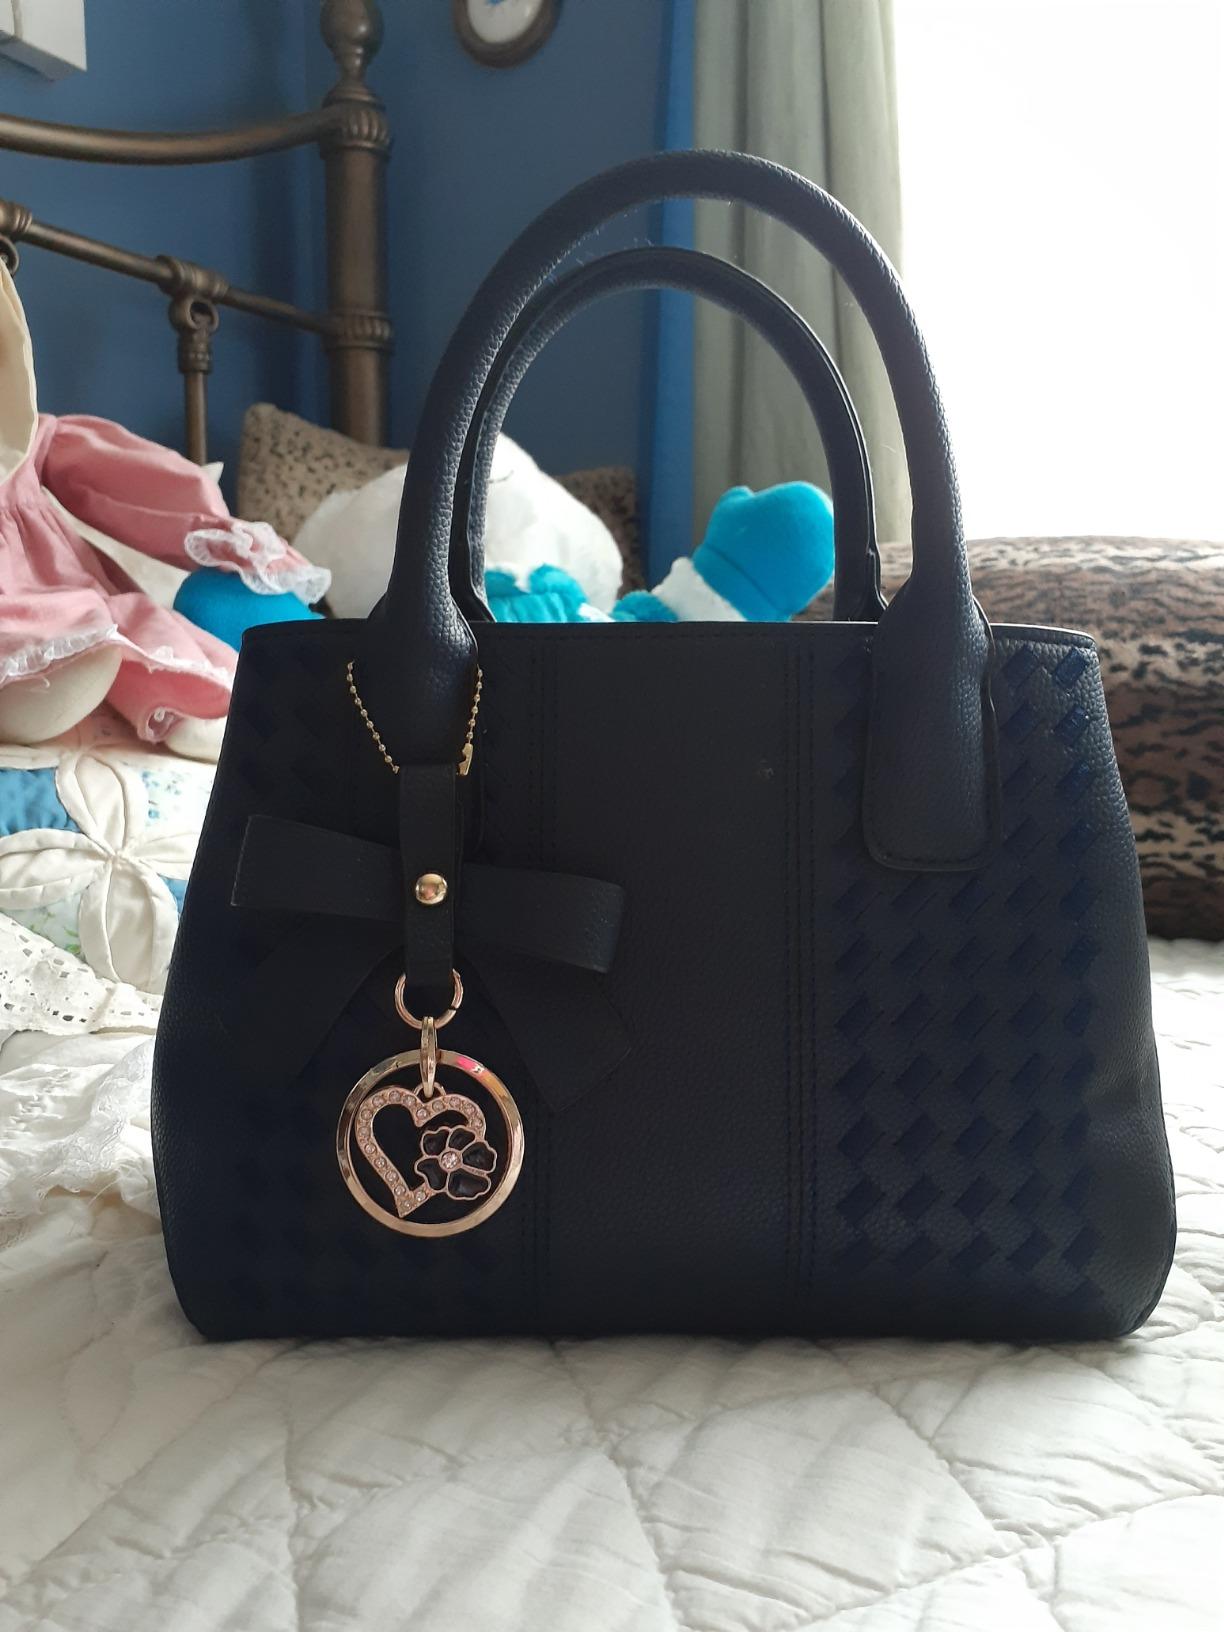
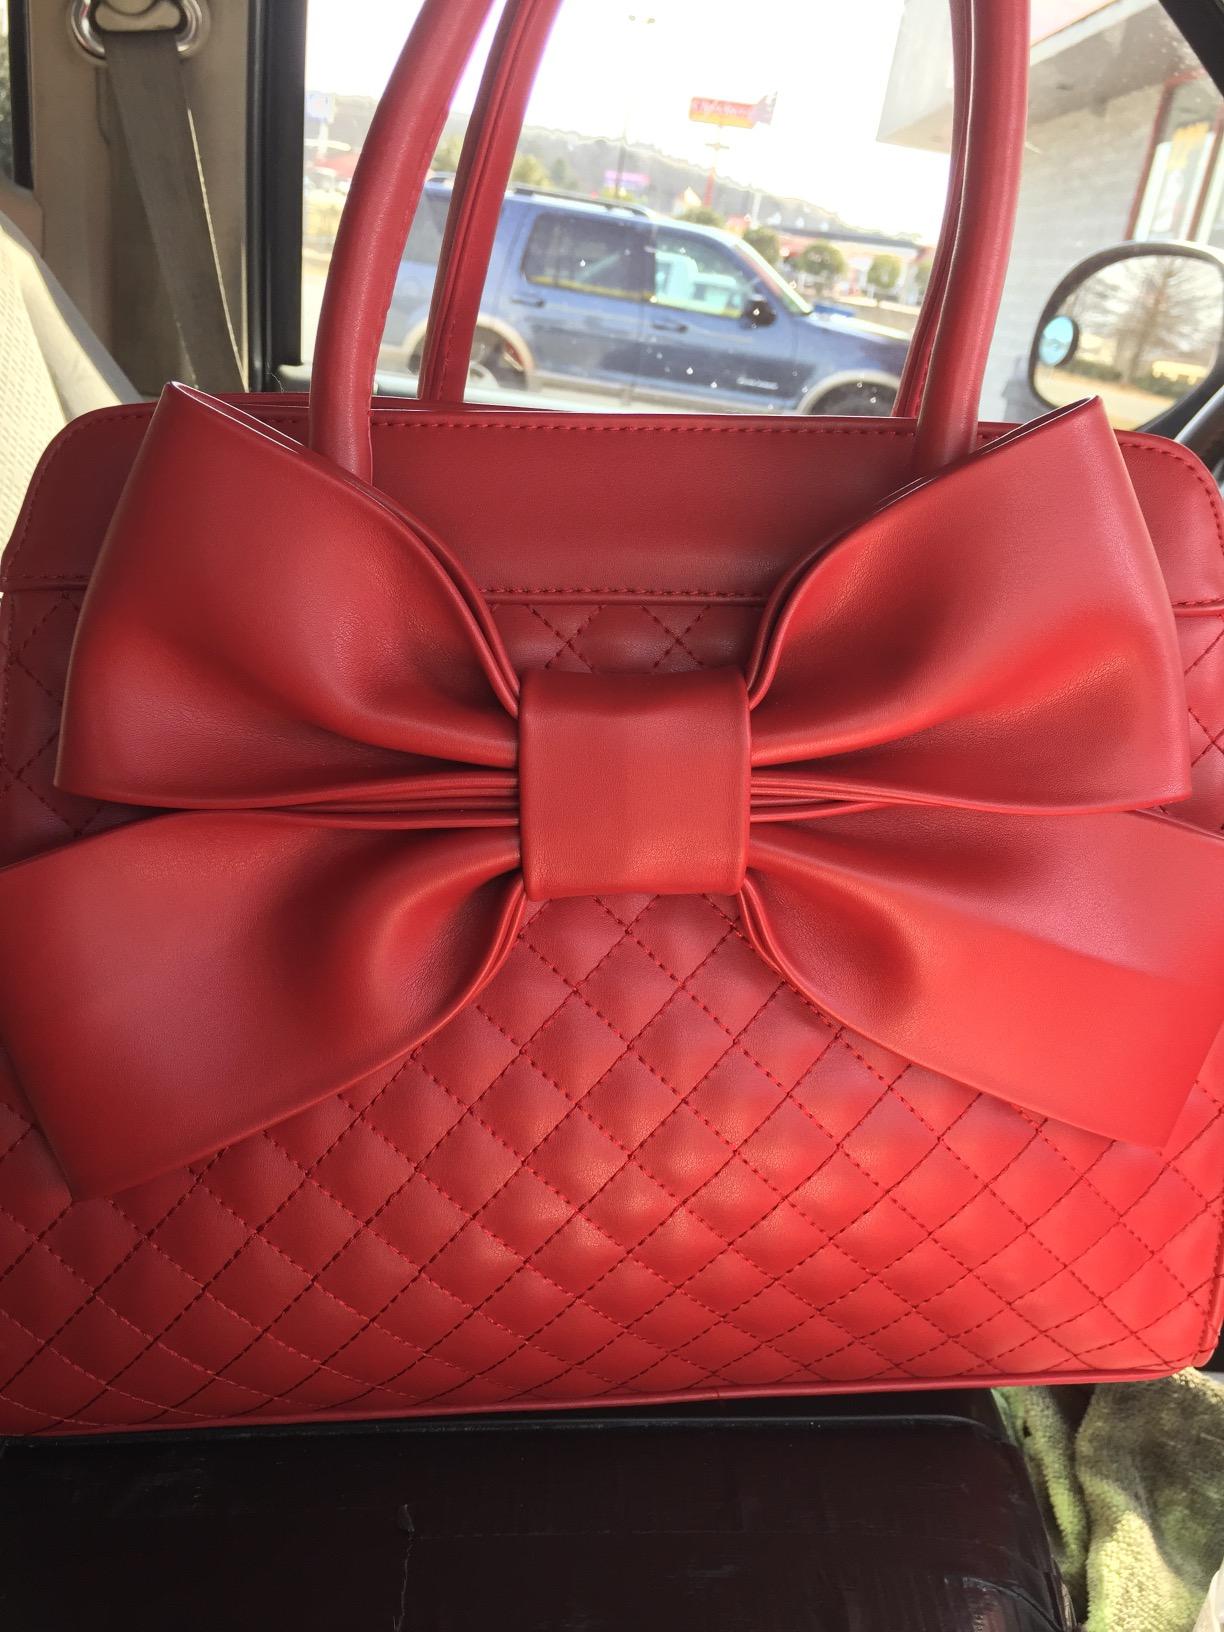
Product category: accessories_handbag
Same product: no